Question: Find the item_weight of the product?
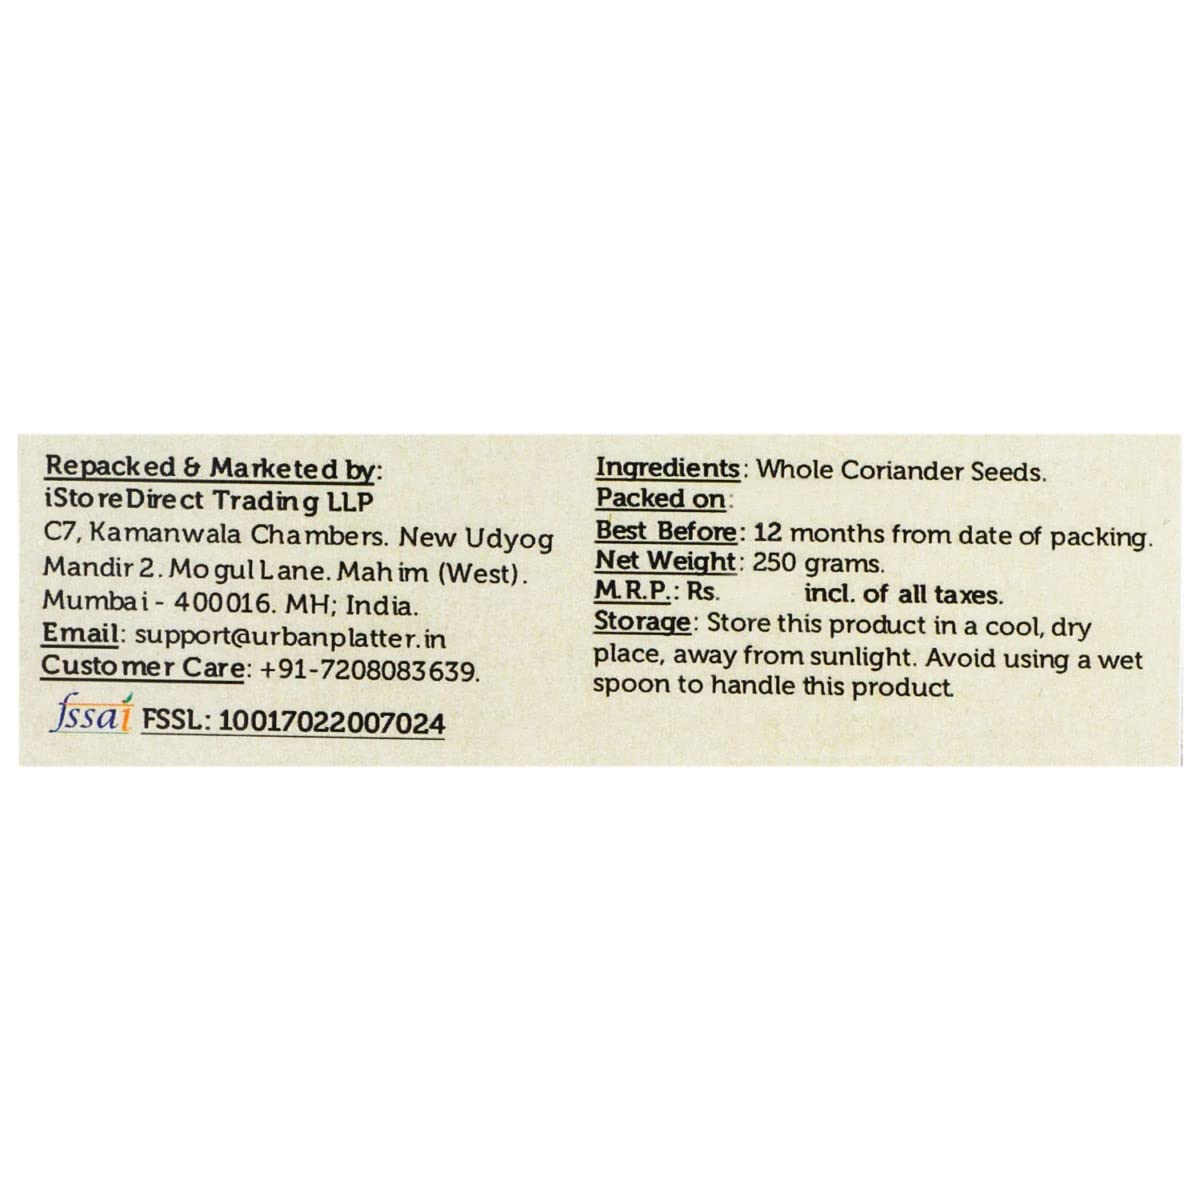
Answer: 250 gram